Aurelian of Limoges

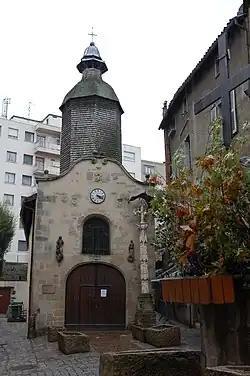
Chapelle Saint-Aurélien, Limoges

Saint Aurelian of Limoges is venerated as a Christian saint. Christian tradition makes him the second bishop of Limoges, and the successor of St. Martial.